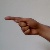
The image shows a hand gesture representing the letter 'G' in Indian Sign Language.